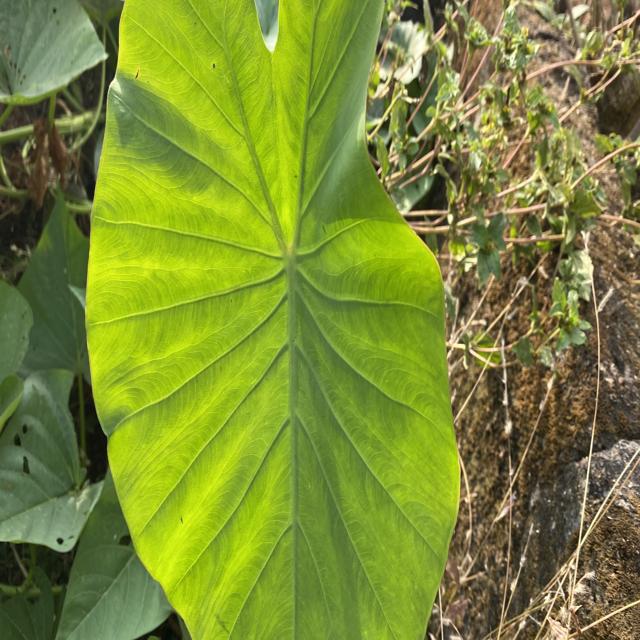
Label: Healthy